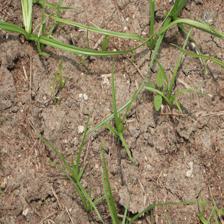
Label: Grass